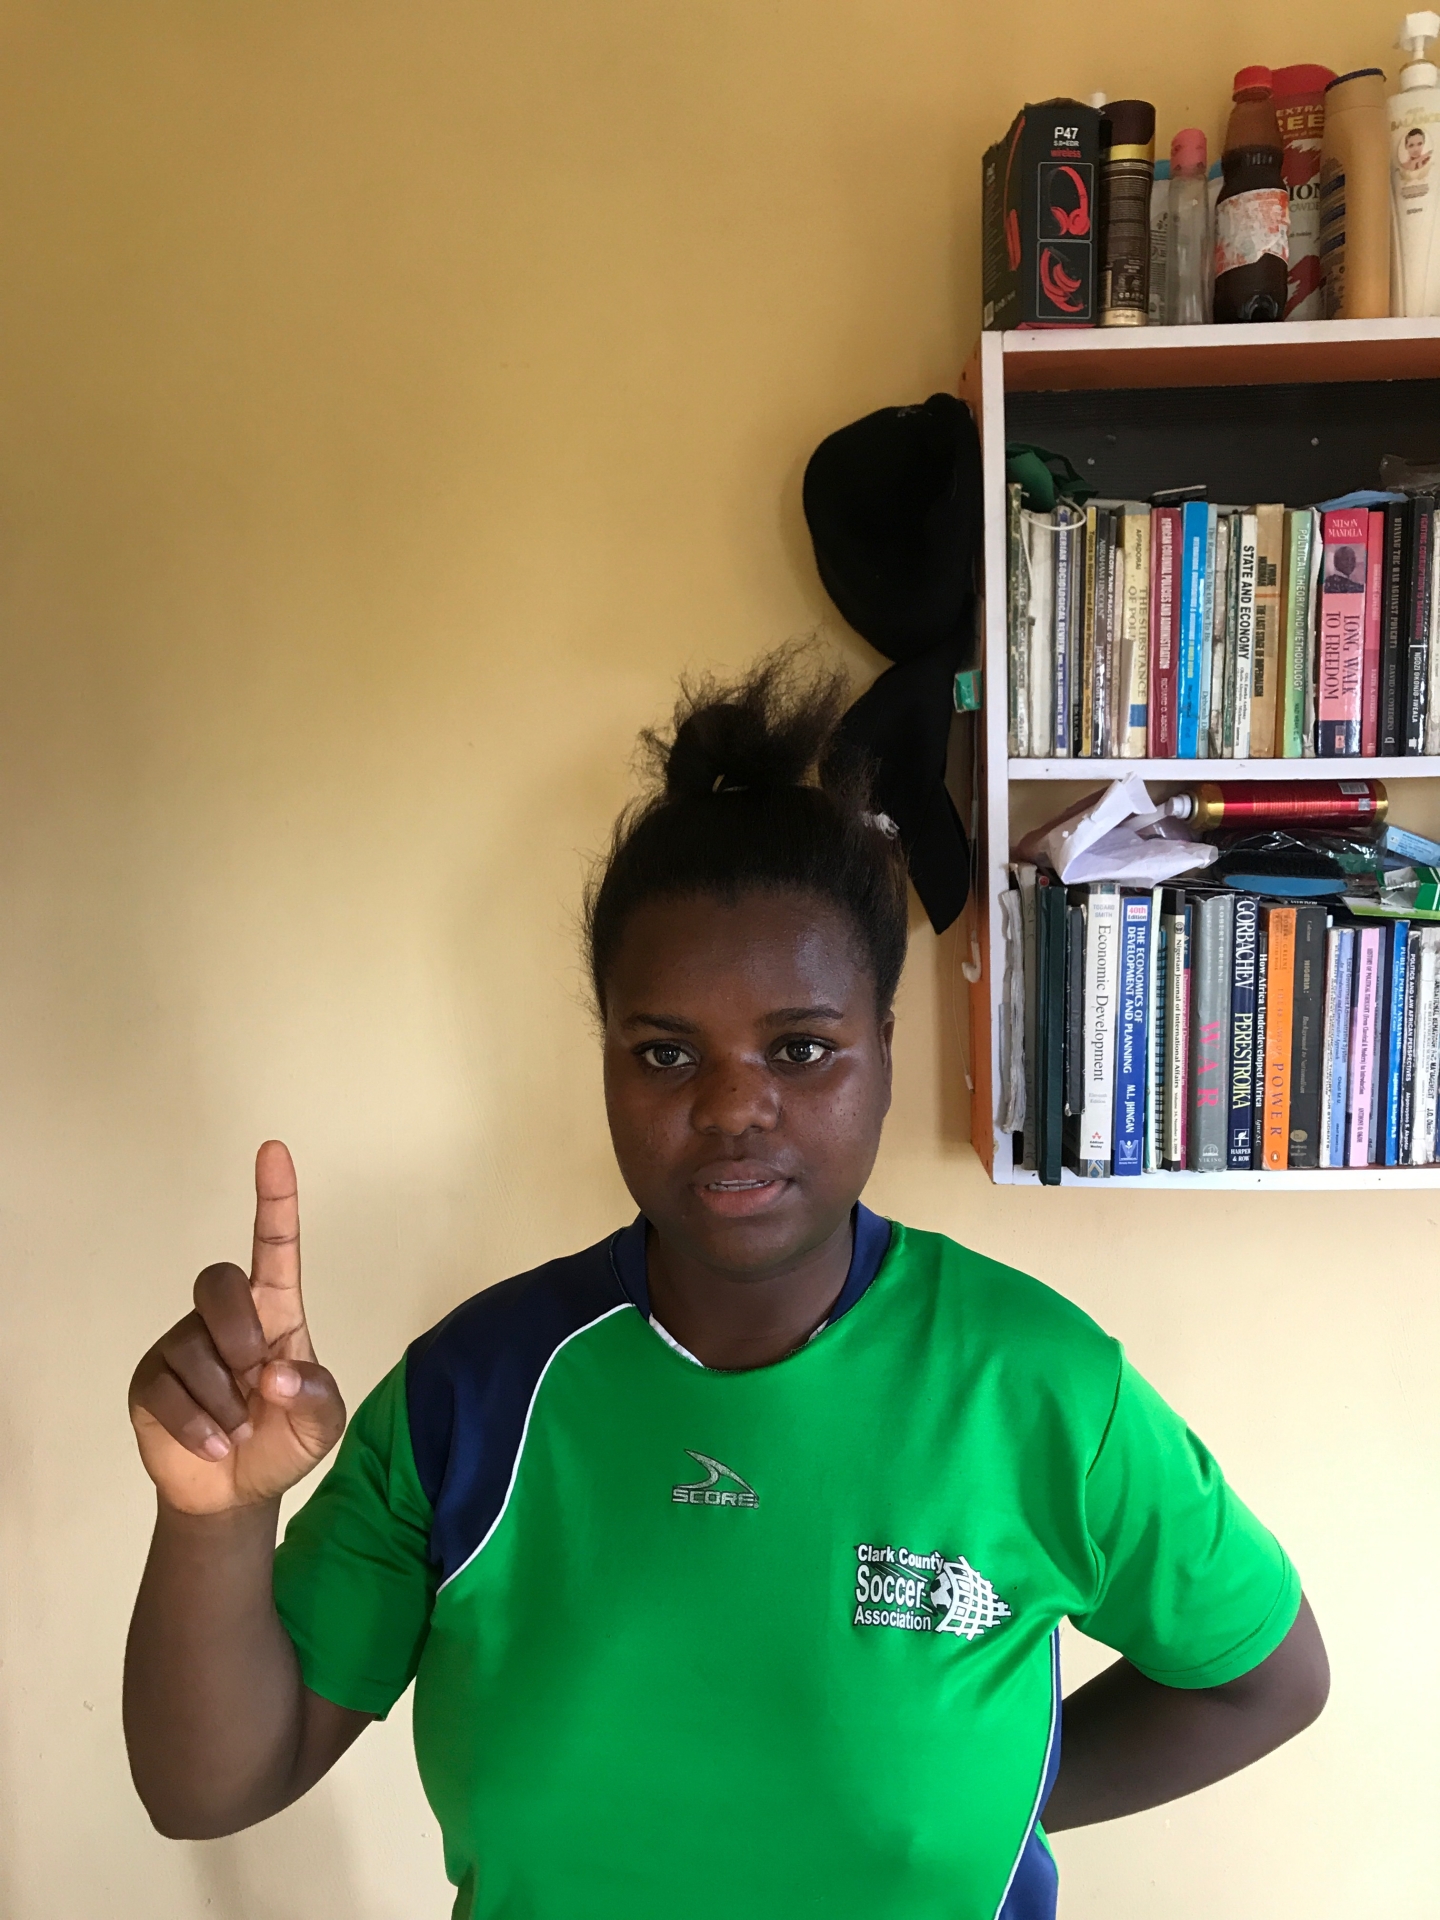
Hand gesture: one